Chartres Cathedral

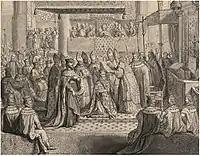
The coronation of Henri IV of France in the cathedral on 27 February 1594

Relatively few changes were made after this time. An additional seven spires were proposed in the original plans, but these were never built. In 1326, a new two-storey chapel, dedicated to Saint Piatus of Tournai, displaying his relics, was added to the apse. The upper floor of this chapel was accessed by a staircase opening onto the ambulatory. (The chapel is normally closed to visitors, although it occasionally houses temporary exhibitions.) Another chapel was opened in 1417 by Louis, Count of Vendôme, who had been captured by the English at the Battle of Agincourt and fought alongside Joan of Arc at the siege of Orléans. It is located in the fifth bay of the south aisle and is dedicated to the Virgin Mary. Its highly ornate Flamboyant Gothic style contrasts with the earlier chapels.